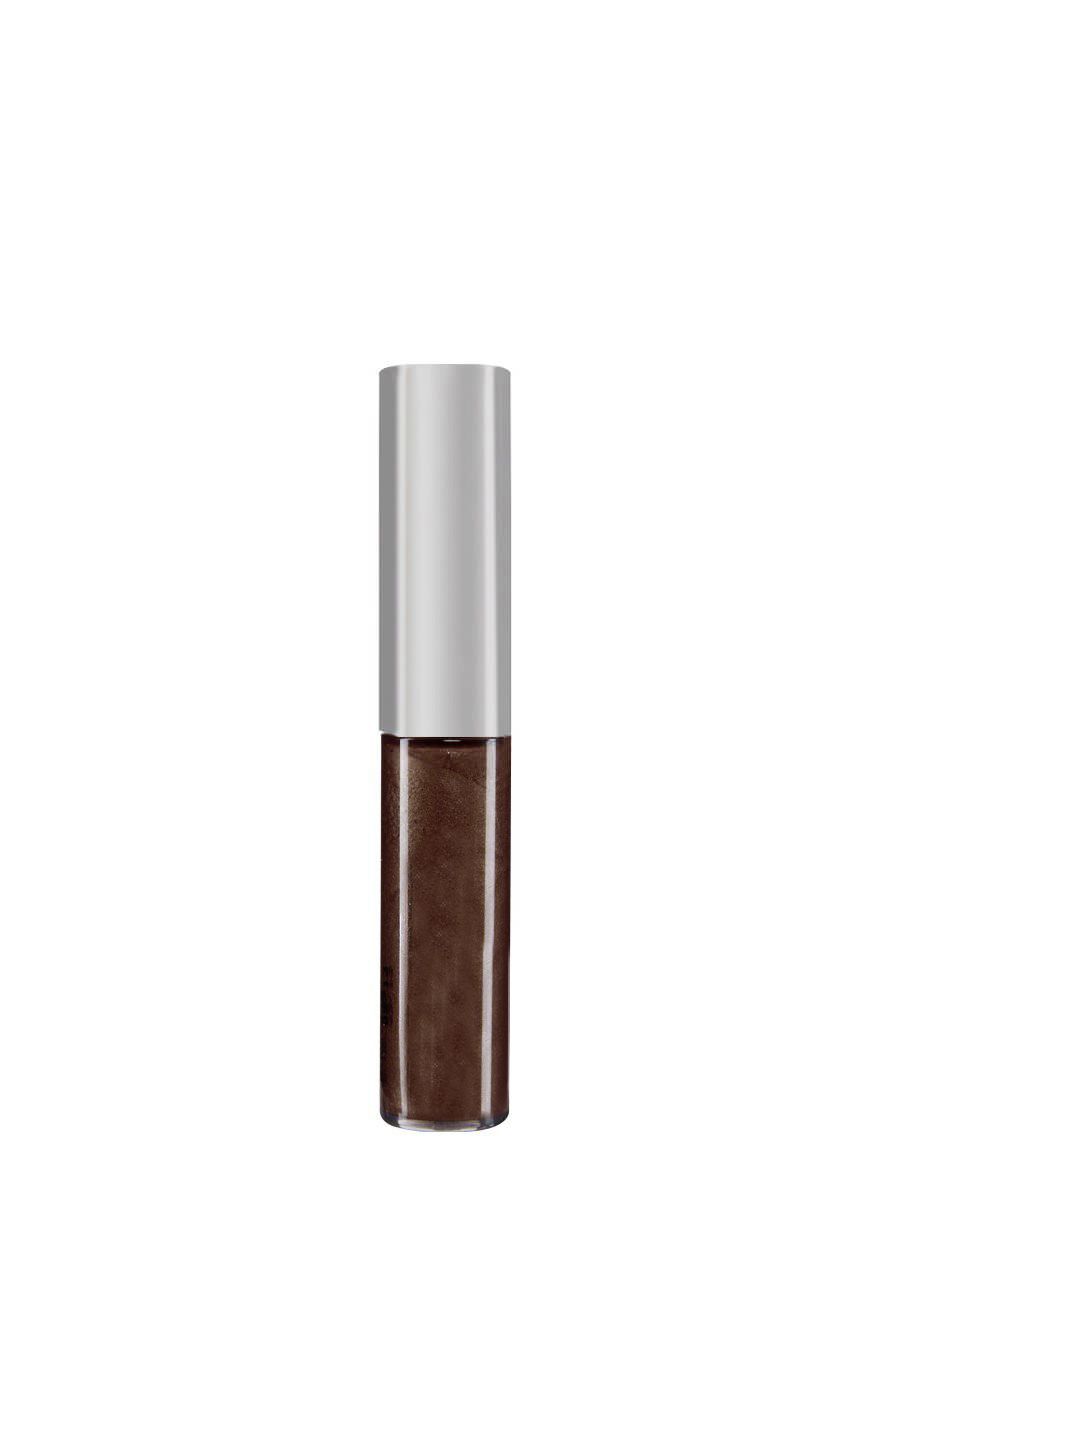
Colorbar Star Shine Mocha Late Lip Gloss 017
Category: Personal Care / Lips / Lip Gloss
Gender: Women
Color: Brown
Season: Spring 2017
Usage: Casual